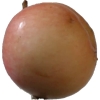
Label: Apple 10